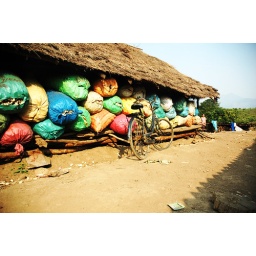
Corn cores kept in plastic bag as burning material in winter by Mong People.